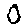
Label: 0